Trooping the Colour

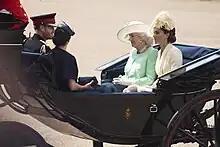
Carriage carrying the then Duchess of Cornwall, Duchess of Cambridge and the Duke and Duchess of Sussex, June 2019

Queen Elizabeth II attended Trooping the Colour in every year of her reign, except in 1955 when the event was cancelled due to a national rail strike. Having ridden her mare Burmese between 1969 and 1986, the Queen rode in a carriage from 1987. On 13 June 1981, she and her horse were startled by an unemployed youth, Marcus Sarjeant, who fired six blank rounds from a starting revolver.